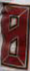
Number: 8